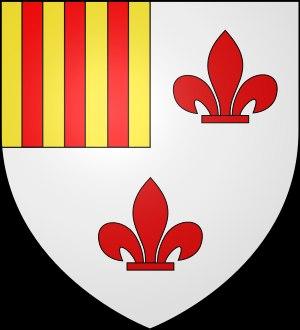
Rhode-Saint-Pierre est une section de la commune belge de Holsbeek située en Région flamande dans la province du Brabant flamand.